Student

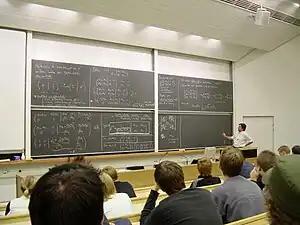
Students in a lecture on linear algebra at the Helsinki University of Technology

Primary education is compulsory in Bangladesh for children aged six to ten years through a short five year primary cycle defined as basic education, (grades 1- 5). Sending children to work instead of school is a crime, however. Because of the socio-economic state of Bangladesh, child labour is sometimes legal, but the Primary Education Act of 1990 says that the student guardians must ensure that the child does not participate in occupations that would prevent them from getting a primary education.